Ramonti

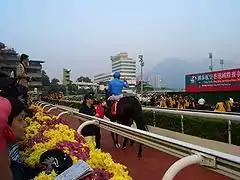
Ramonti and Frankie Dettori return after winning the Hong Kong Cup

In September, Ramonti was sent to France for the Prix du Moulin at Longchamp. He led 400m from the finish but was overtaken and beaten two lengths by the three-year-old filly Darjina. Three weeks later, Ramonti ran in the Queen Elizabeth II Stakes at Ascot and started at odd of 5/1 in a field which included Excellent Art, Darjina and Duke of Marmalade. Ramonti tracked the leaders in until moving into the lead in the straight. He went two lengths clear and was driven out by Dettori to win by half a length from Excellent Art. On his final appearance of the year, he traveled to Hong Kong to run in the Cathay Pacific Hong Kong Cup over ten furlongs, the longest distance he had attempted since his defeat in the Derby Italiano two and a half years earlier. In the Cup he was pitted against the leading local runners Viva Pataca, who started odds on favourite, and Vengeance of Rain. He raced in third before taking the lead in the straight and held the late challenge of Viva Pataca to win by half a length. Mick Kinane on the runner-up was unable to obtain a clear run and lodged a formal objection to the winner, but the racecourse stewards allowed Ramonti to keep the race after an inquiry. Dettori called Ramonti "probably one of the bravest horses I've ever ridden."